Hindustan Petroleum

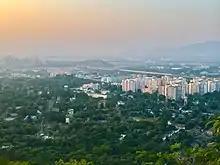
A view of HPCL from Yarada Hill, Visakhapatnam

HPCL was incorporated on 5 July 1952 as Standard Vacuum Refining Company of India Limited. In 1974, it changed its name to Caltex Oil Refining India Ltd. after the takeover and merger of erstwhile Esso Standard and Lube India Limited by the Esso (Acquisition of Undertakings in India) Act 1974. Caltex Oil Refining (India) Ltd. (CORIL) was taken over by the Government of India in 1976 and merged with HPCL in 1978 by the CORIL-HPCL Amalgamation Order 1978. Kosan Gas Company was merged with HPCL in 1979 by the Kosangas Company Acquisition Act 1979.